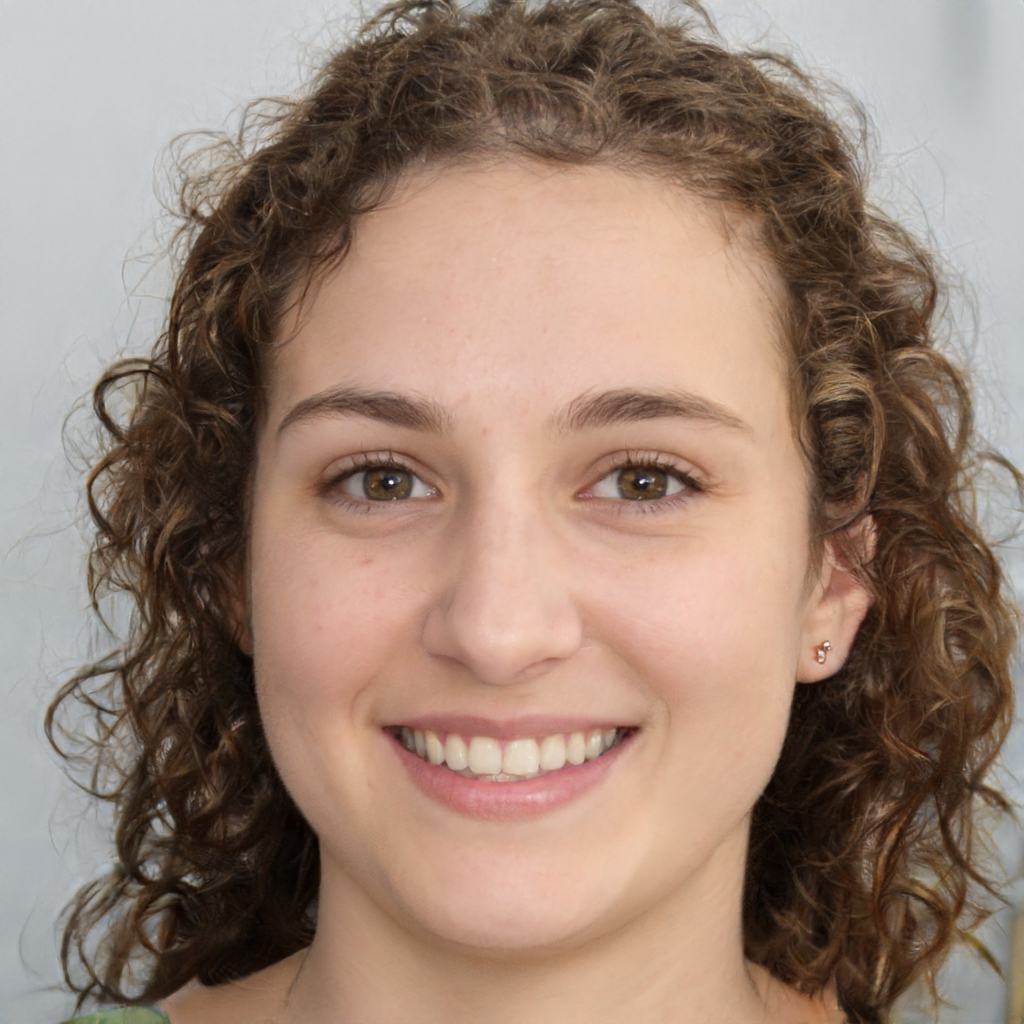
Portrait style: Real Portrait